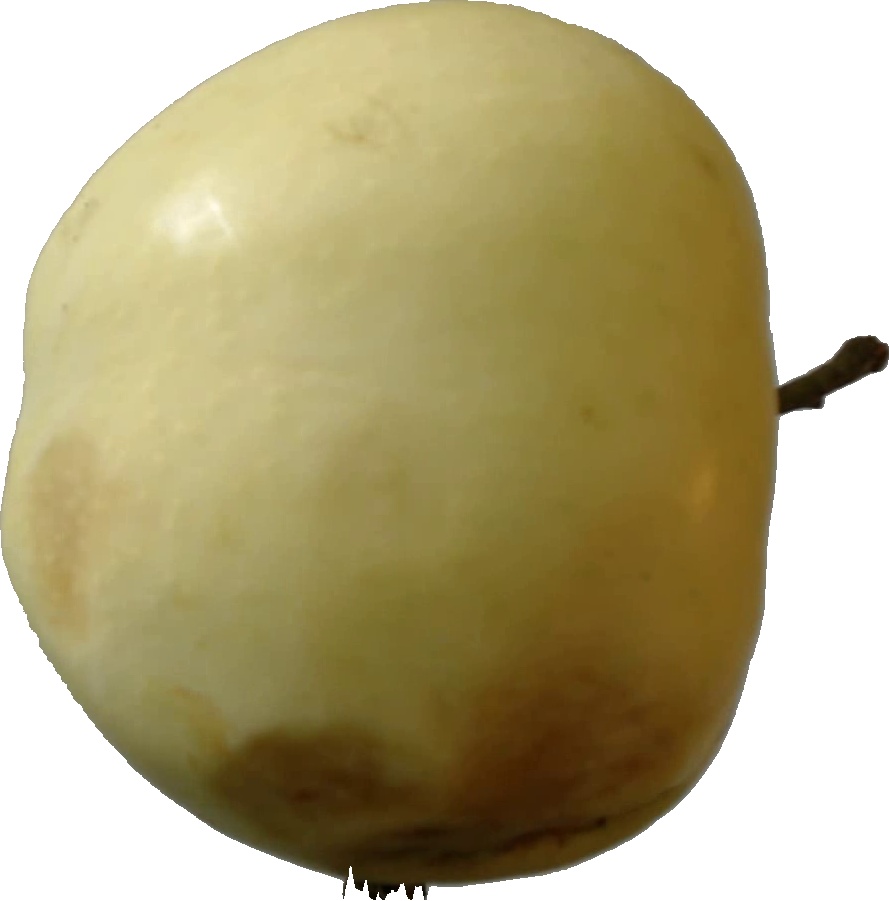
Label: apple_hit_1